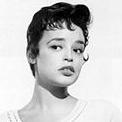
Age: 19